Burmese Days

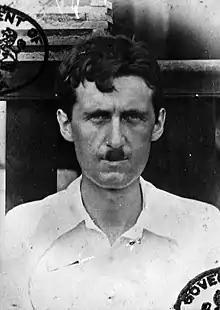
Author George Orwell, pictured in a passport picture from his time in Burma.

Orwell spent five years from 1922 to 1927 as a police officer in the Indian Imperial Police force in Burma (now Myanmar). The British had gradually annexed Burma in stages, and it was not until 1885, when they captured the royal capital of Mandalay, that Burma as a whole could be declared part of the British Empire. Migrant workers from India and China supplemented the native Burmese population. Although Burma was the wealthiest country in Southeast Asia under British rule, much of the wealth was in the hands of Europeans. As a colony it was seen very much as a backwater. Under the British administration, the people of Burma were at the bottom of the social hierarchy, with Indians, Chinese, and Christianised minorities in the middle and Europeans at the top.